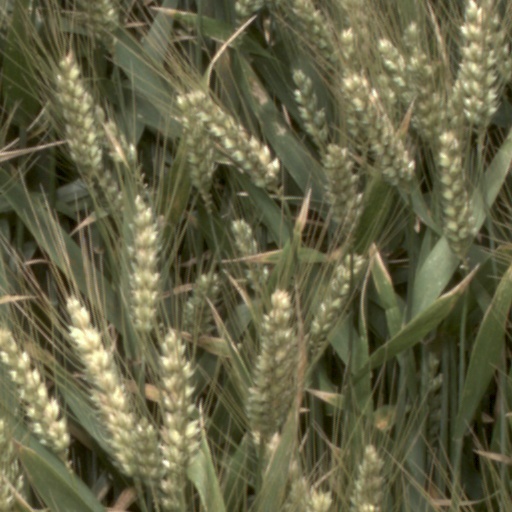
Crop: wheat